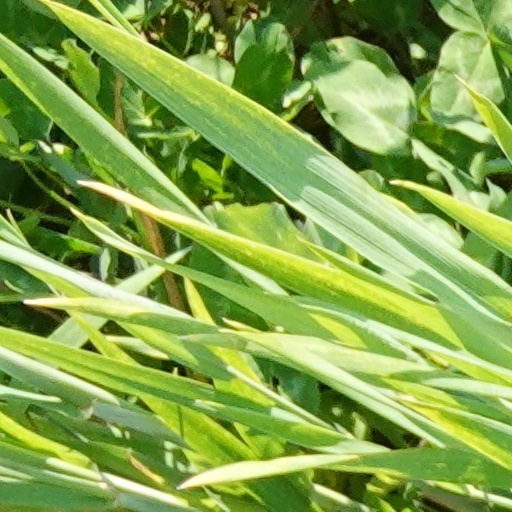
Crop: wheat